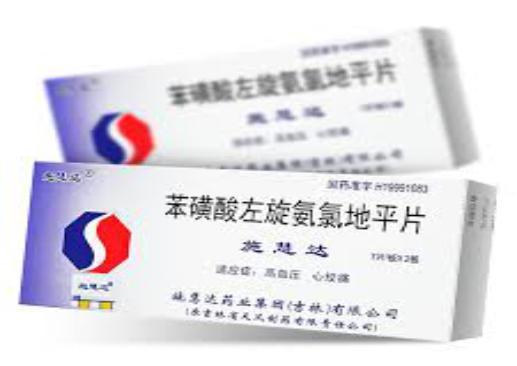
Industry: Medical